George Jones Memorial Baptist Church

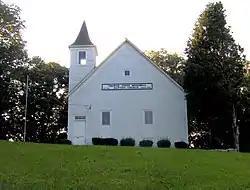
Front of the church

The George Jones Memorial Baptist Church, also known as the "Wheat Church," is a historic church building at the former site of the community of Wheat in Oak Ridge, Tennessee, United States. It is the only structure remaining from Wheat, a rural Roane County community that was dissolved in 1942 when the United States government assumed ownership of the land for the Manhattan Project.